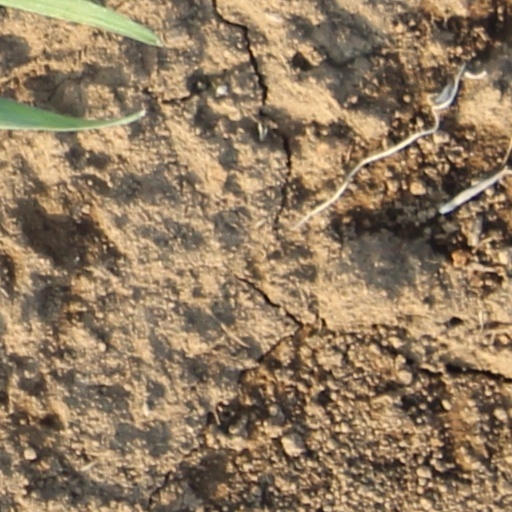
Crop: wheat